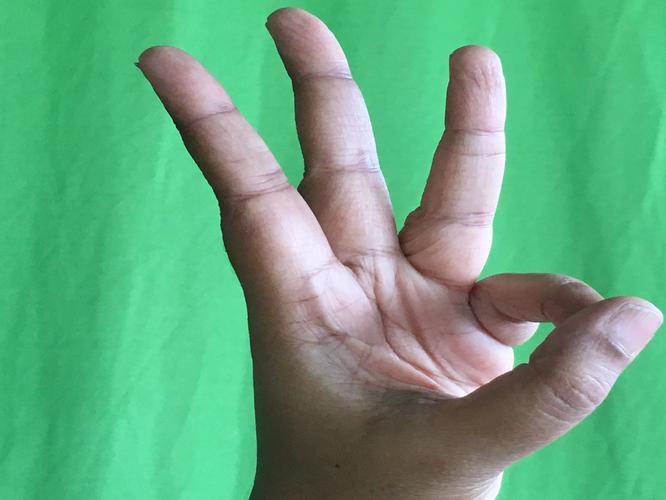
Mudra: Trishulam
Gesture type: single_hand